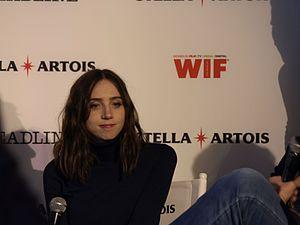
The Big Sick est une comédie romantique américaine réalisée par Michael Showalter sortie en 2017. Le film a été présenté au festival du film de Sundance 2017. Le film a été nommé pour l'Oscar du meilleur scénario original.